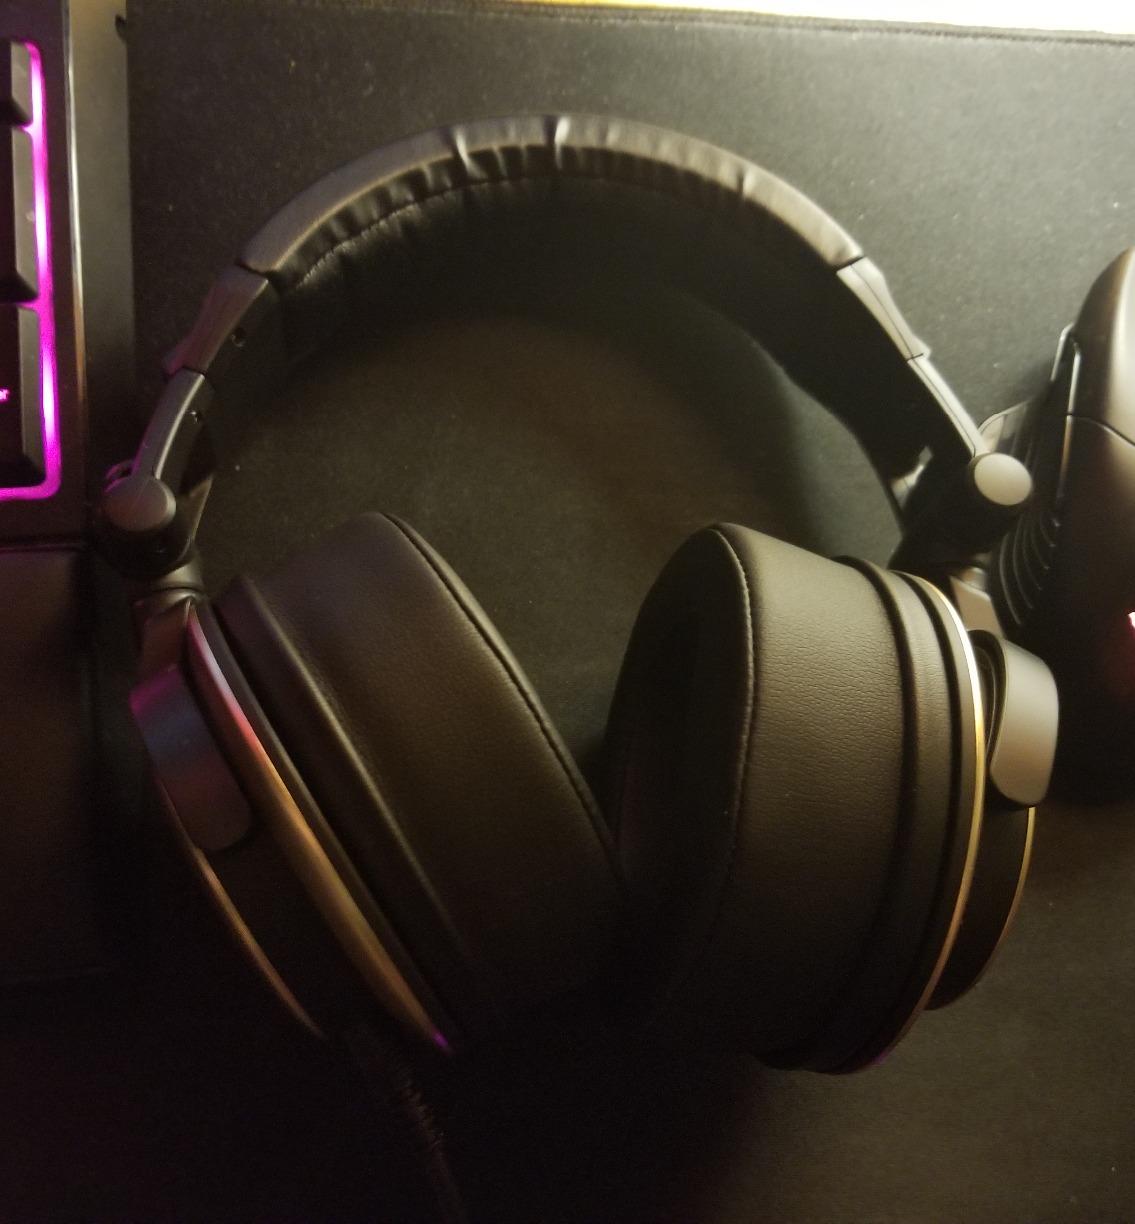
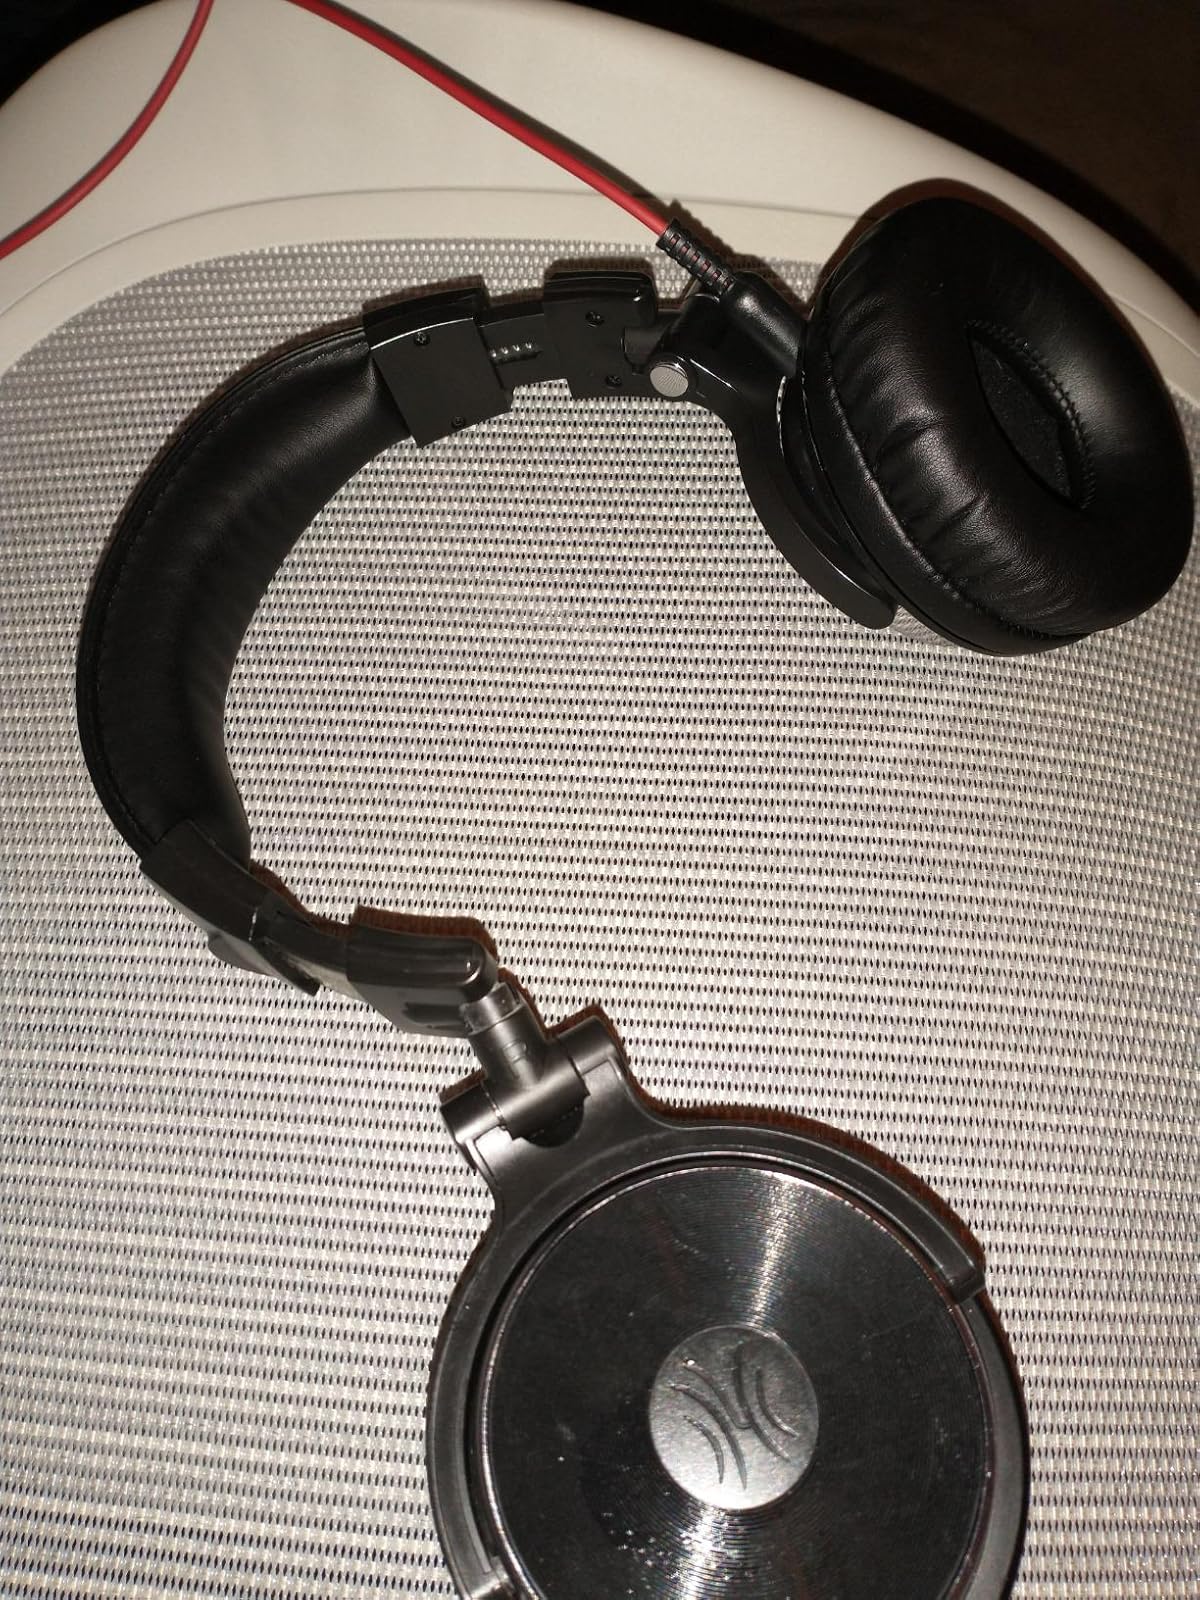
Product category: headphones
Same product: no